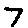
Label: 7